Italian literature

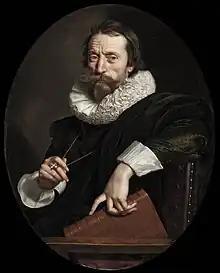
Portrait of Giambattista Marino by Frans Pourbus the Younger

The fundamental characteristic of the literary epoch following that of the Renaissance is that it perfected itself in every type of art, in particular uniting the essentially Italian character of its language with the classicism of style. This period lasted from about 1494 to about 1560—1494 being when Charles VIII descended into Italy, marking the beginning of Italy's foreign domination and political decadence. Literary activity that appeared from the end of the 15th century to the middle of the 16th century was the product of the political and social conditions of an earlier age.